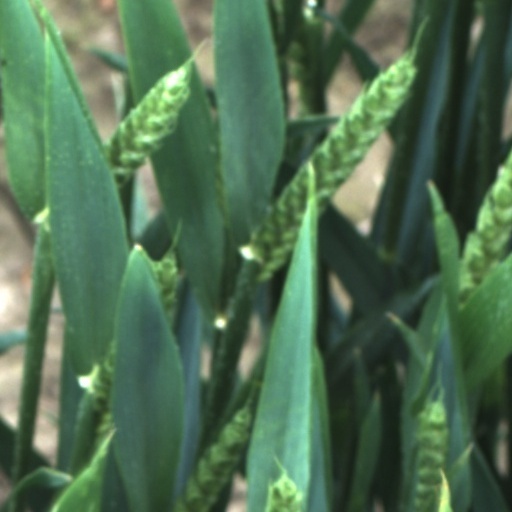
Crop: wheat